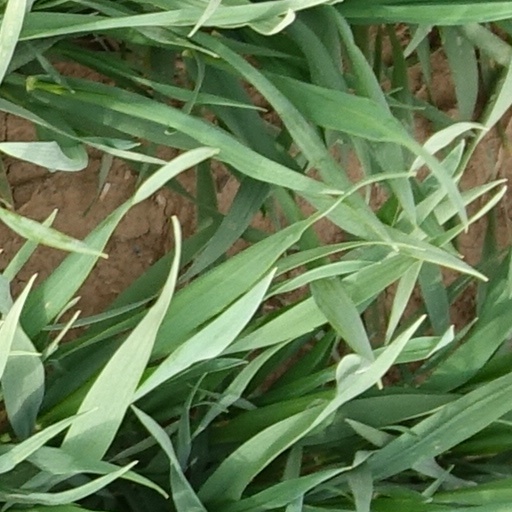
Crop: wheat